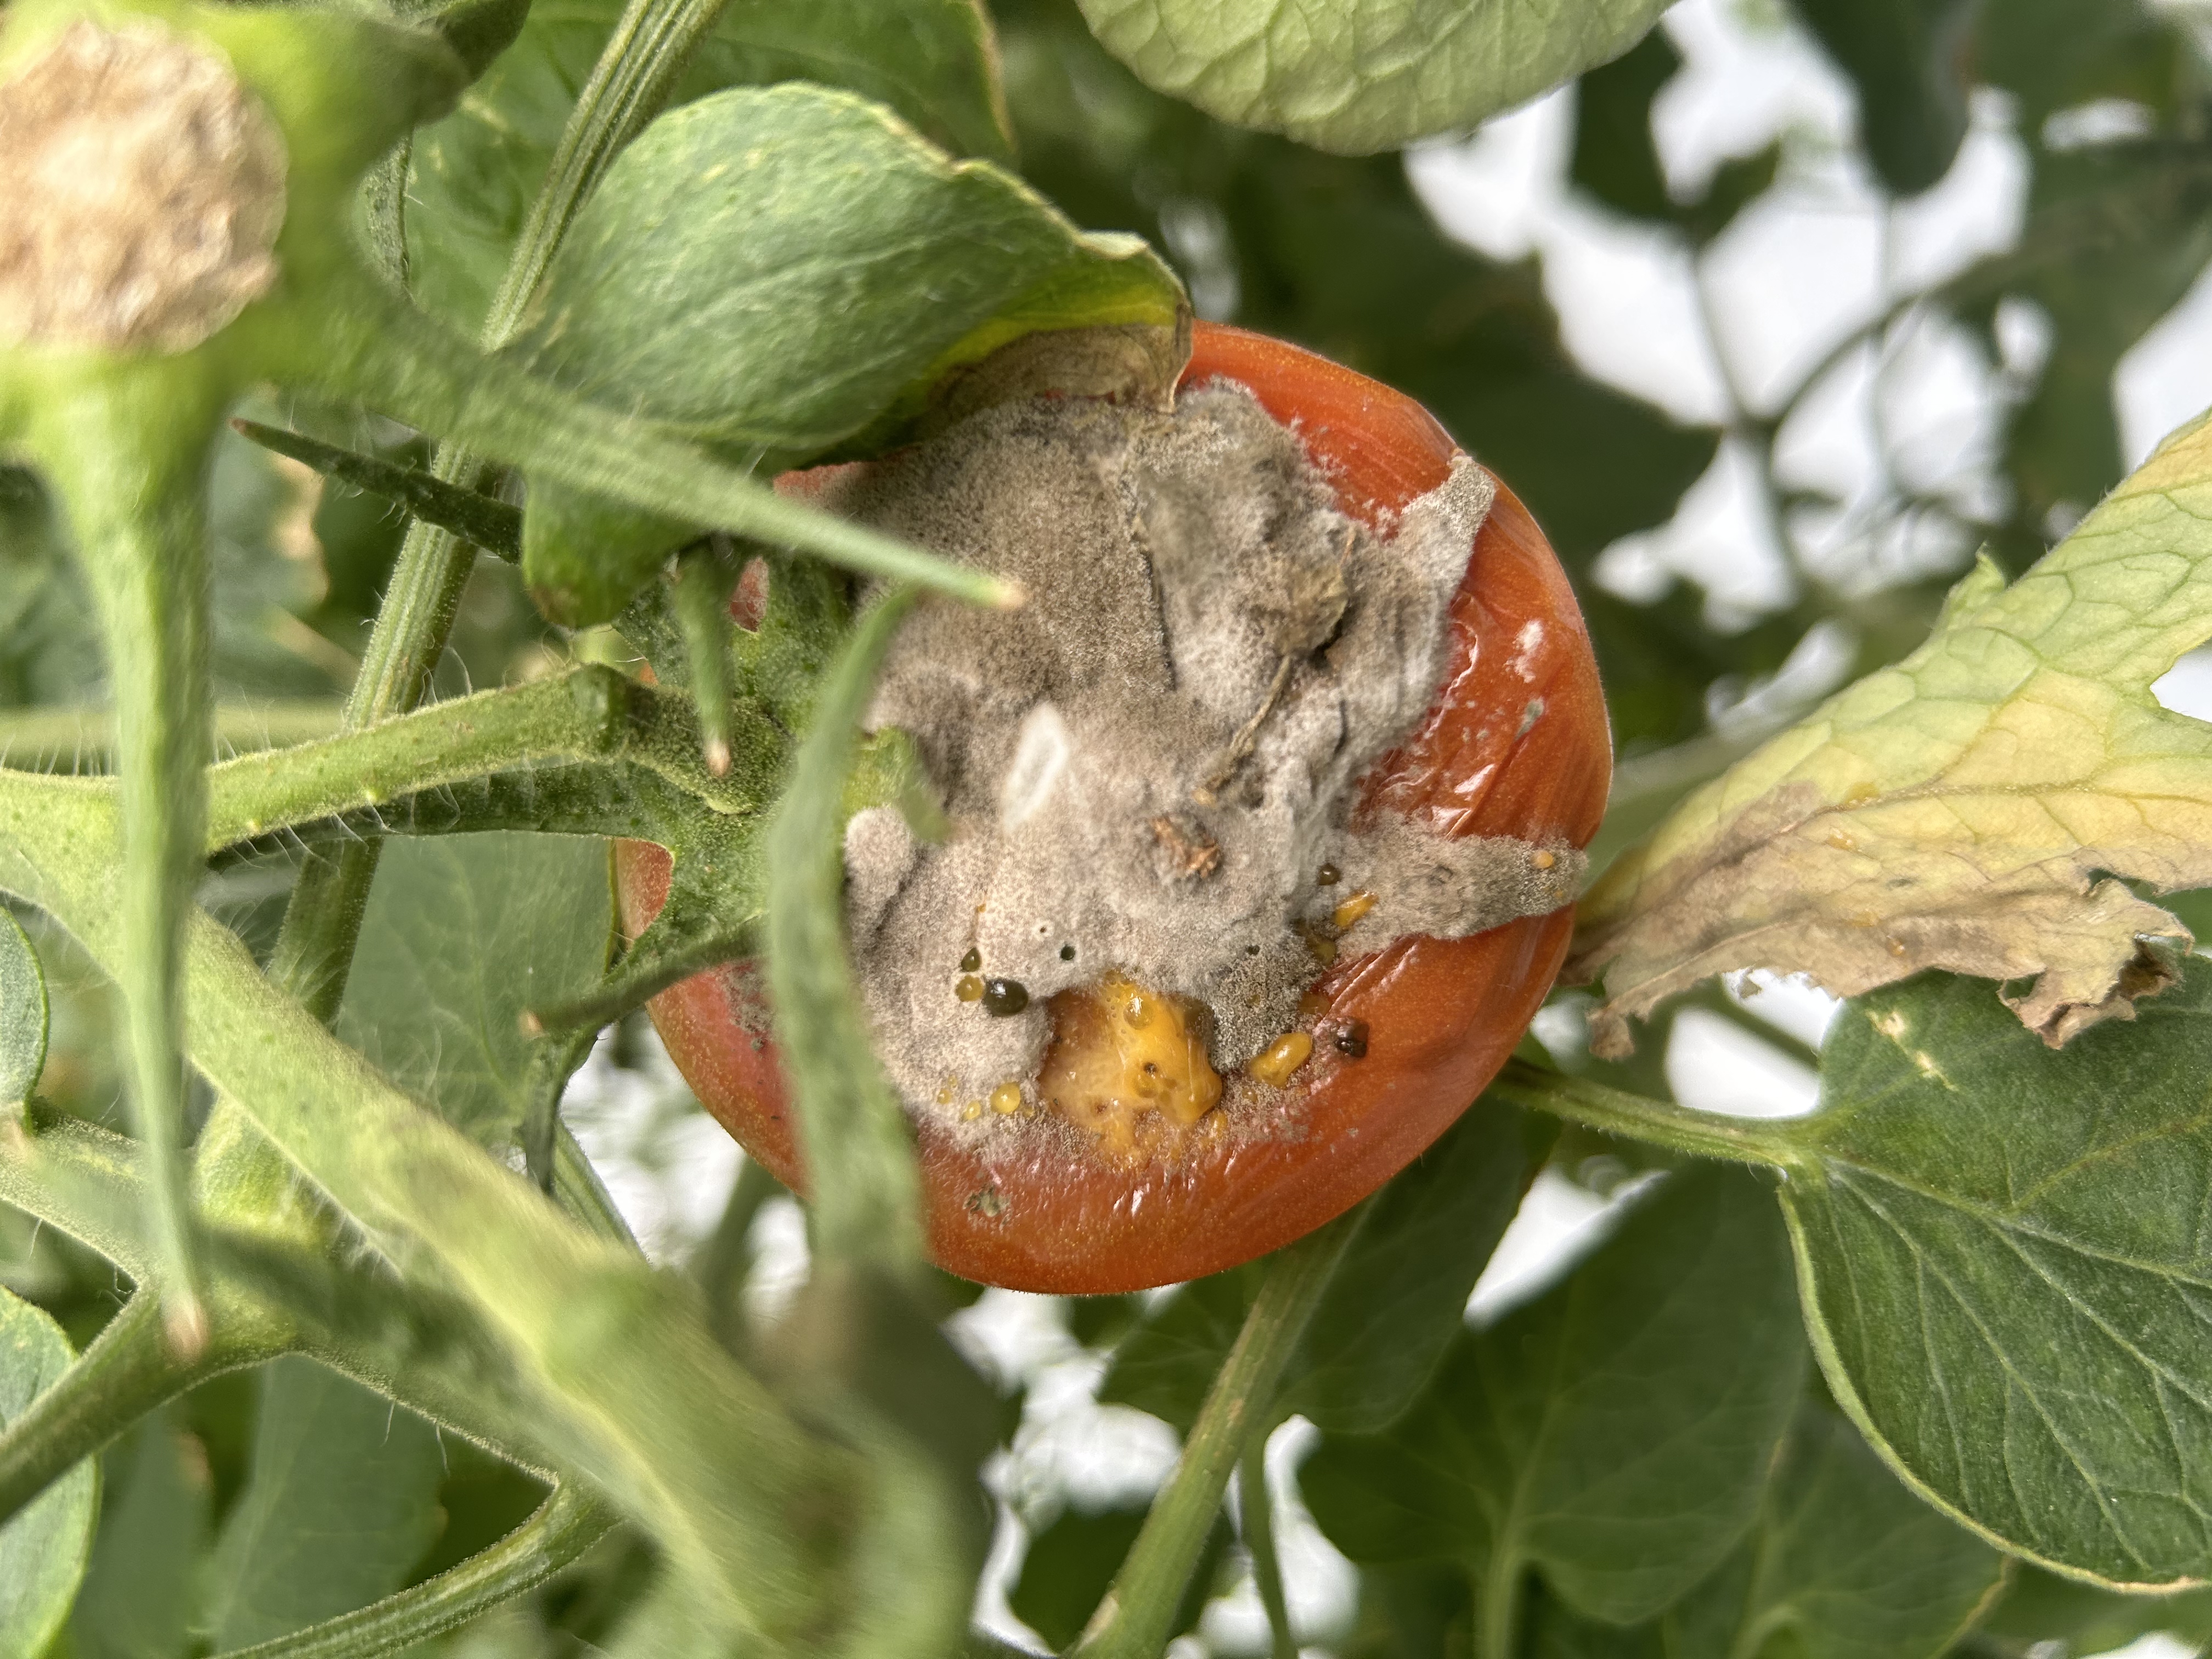
Disease: GrayMold